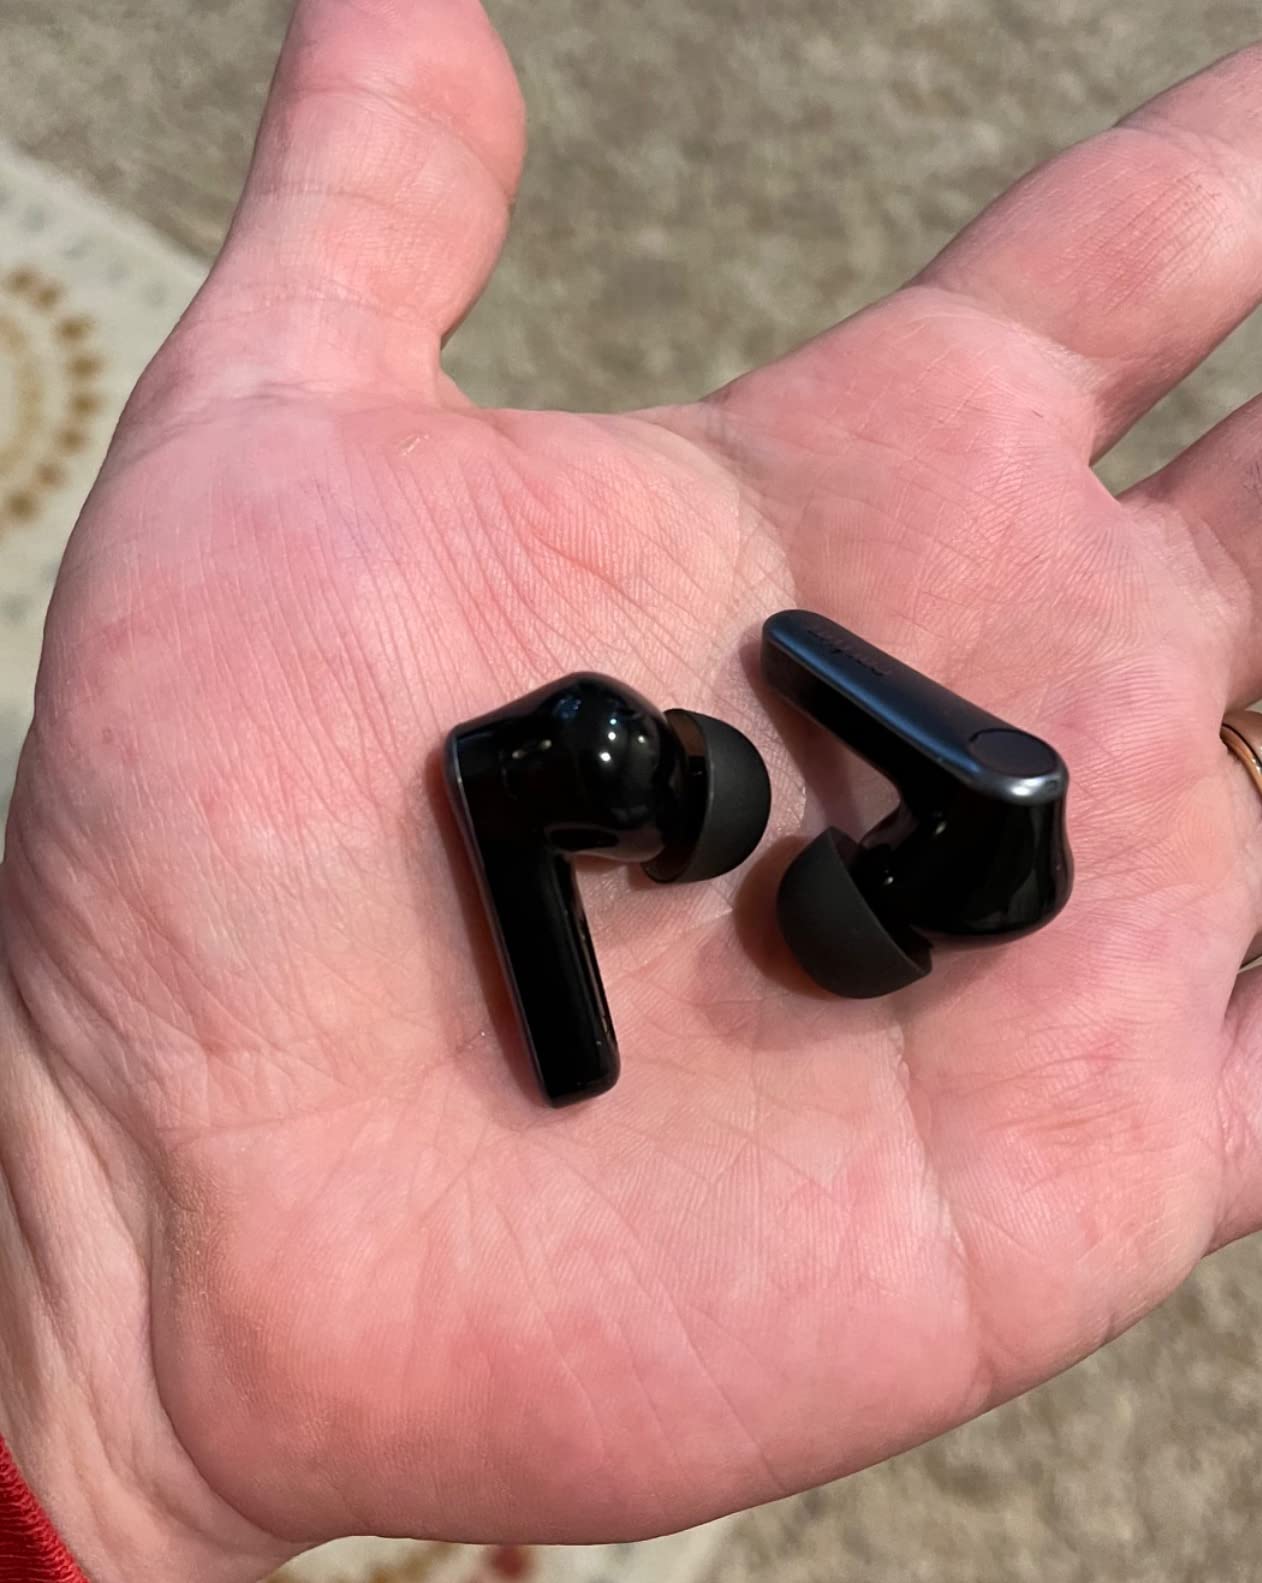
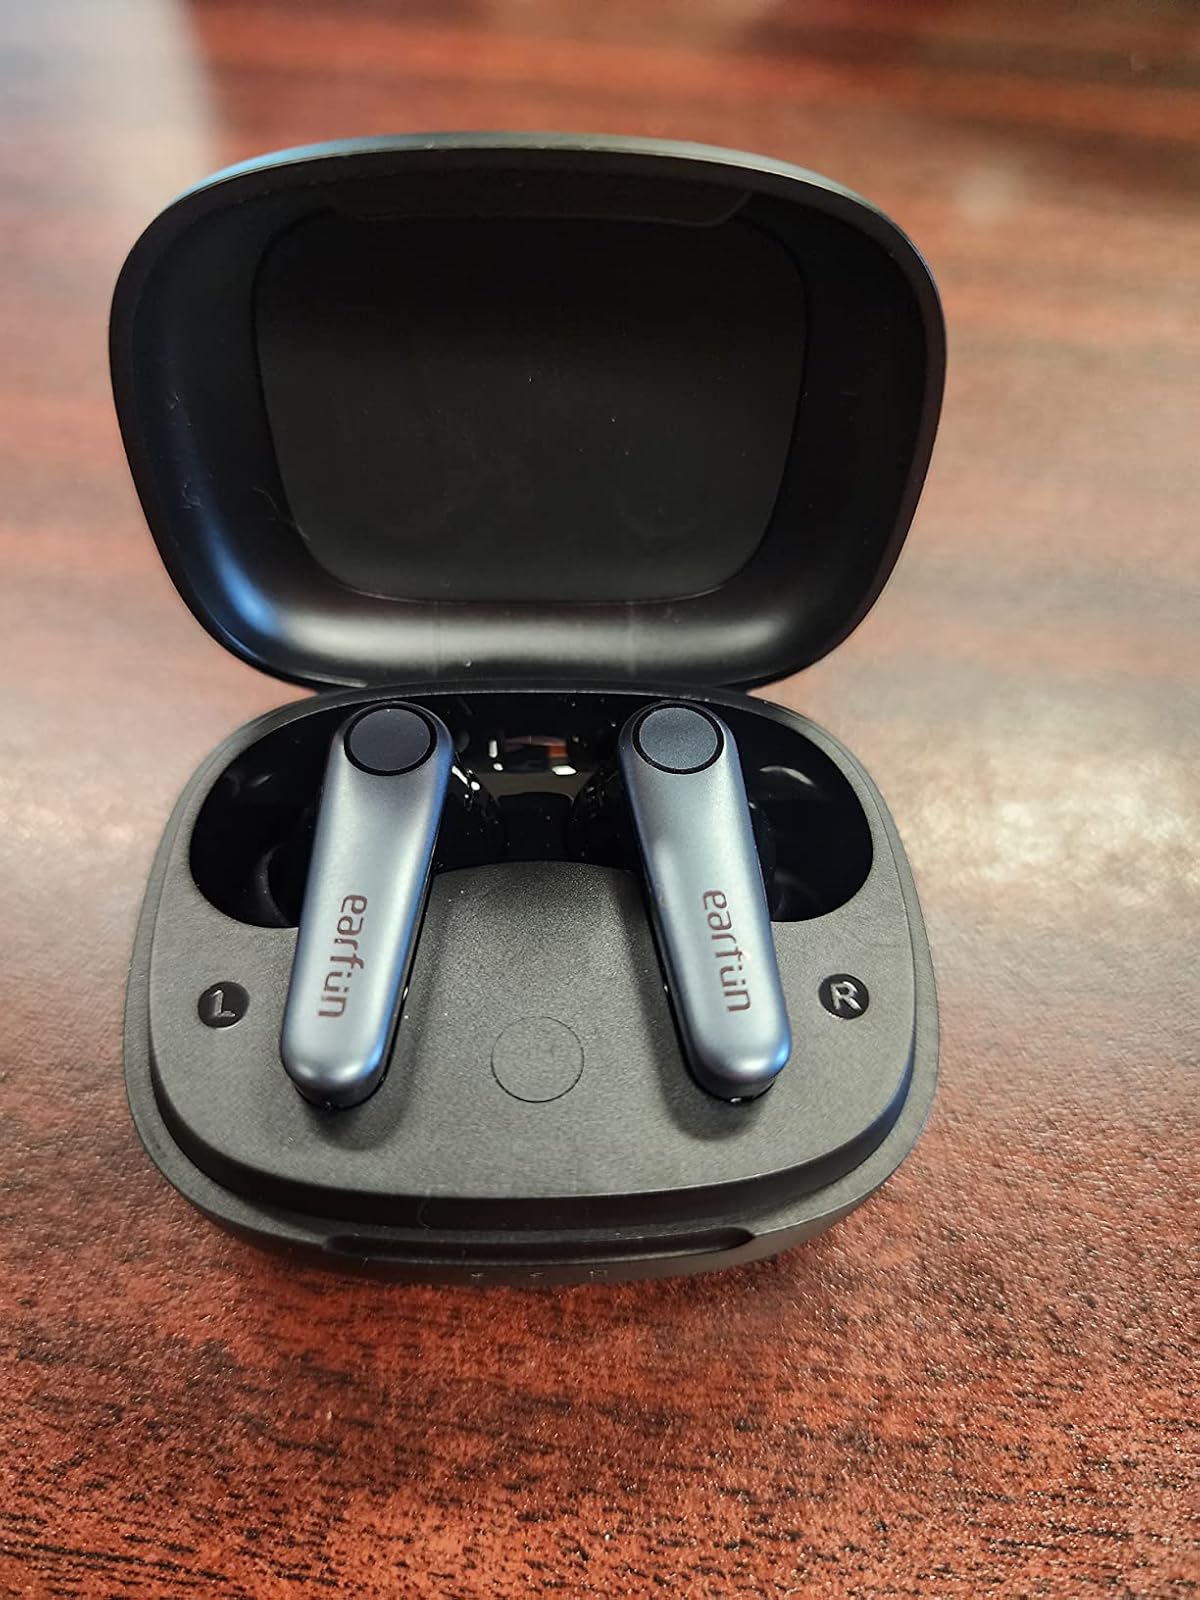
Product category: earbuds
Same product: yes